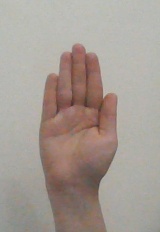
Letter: seen